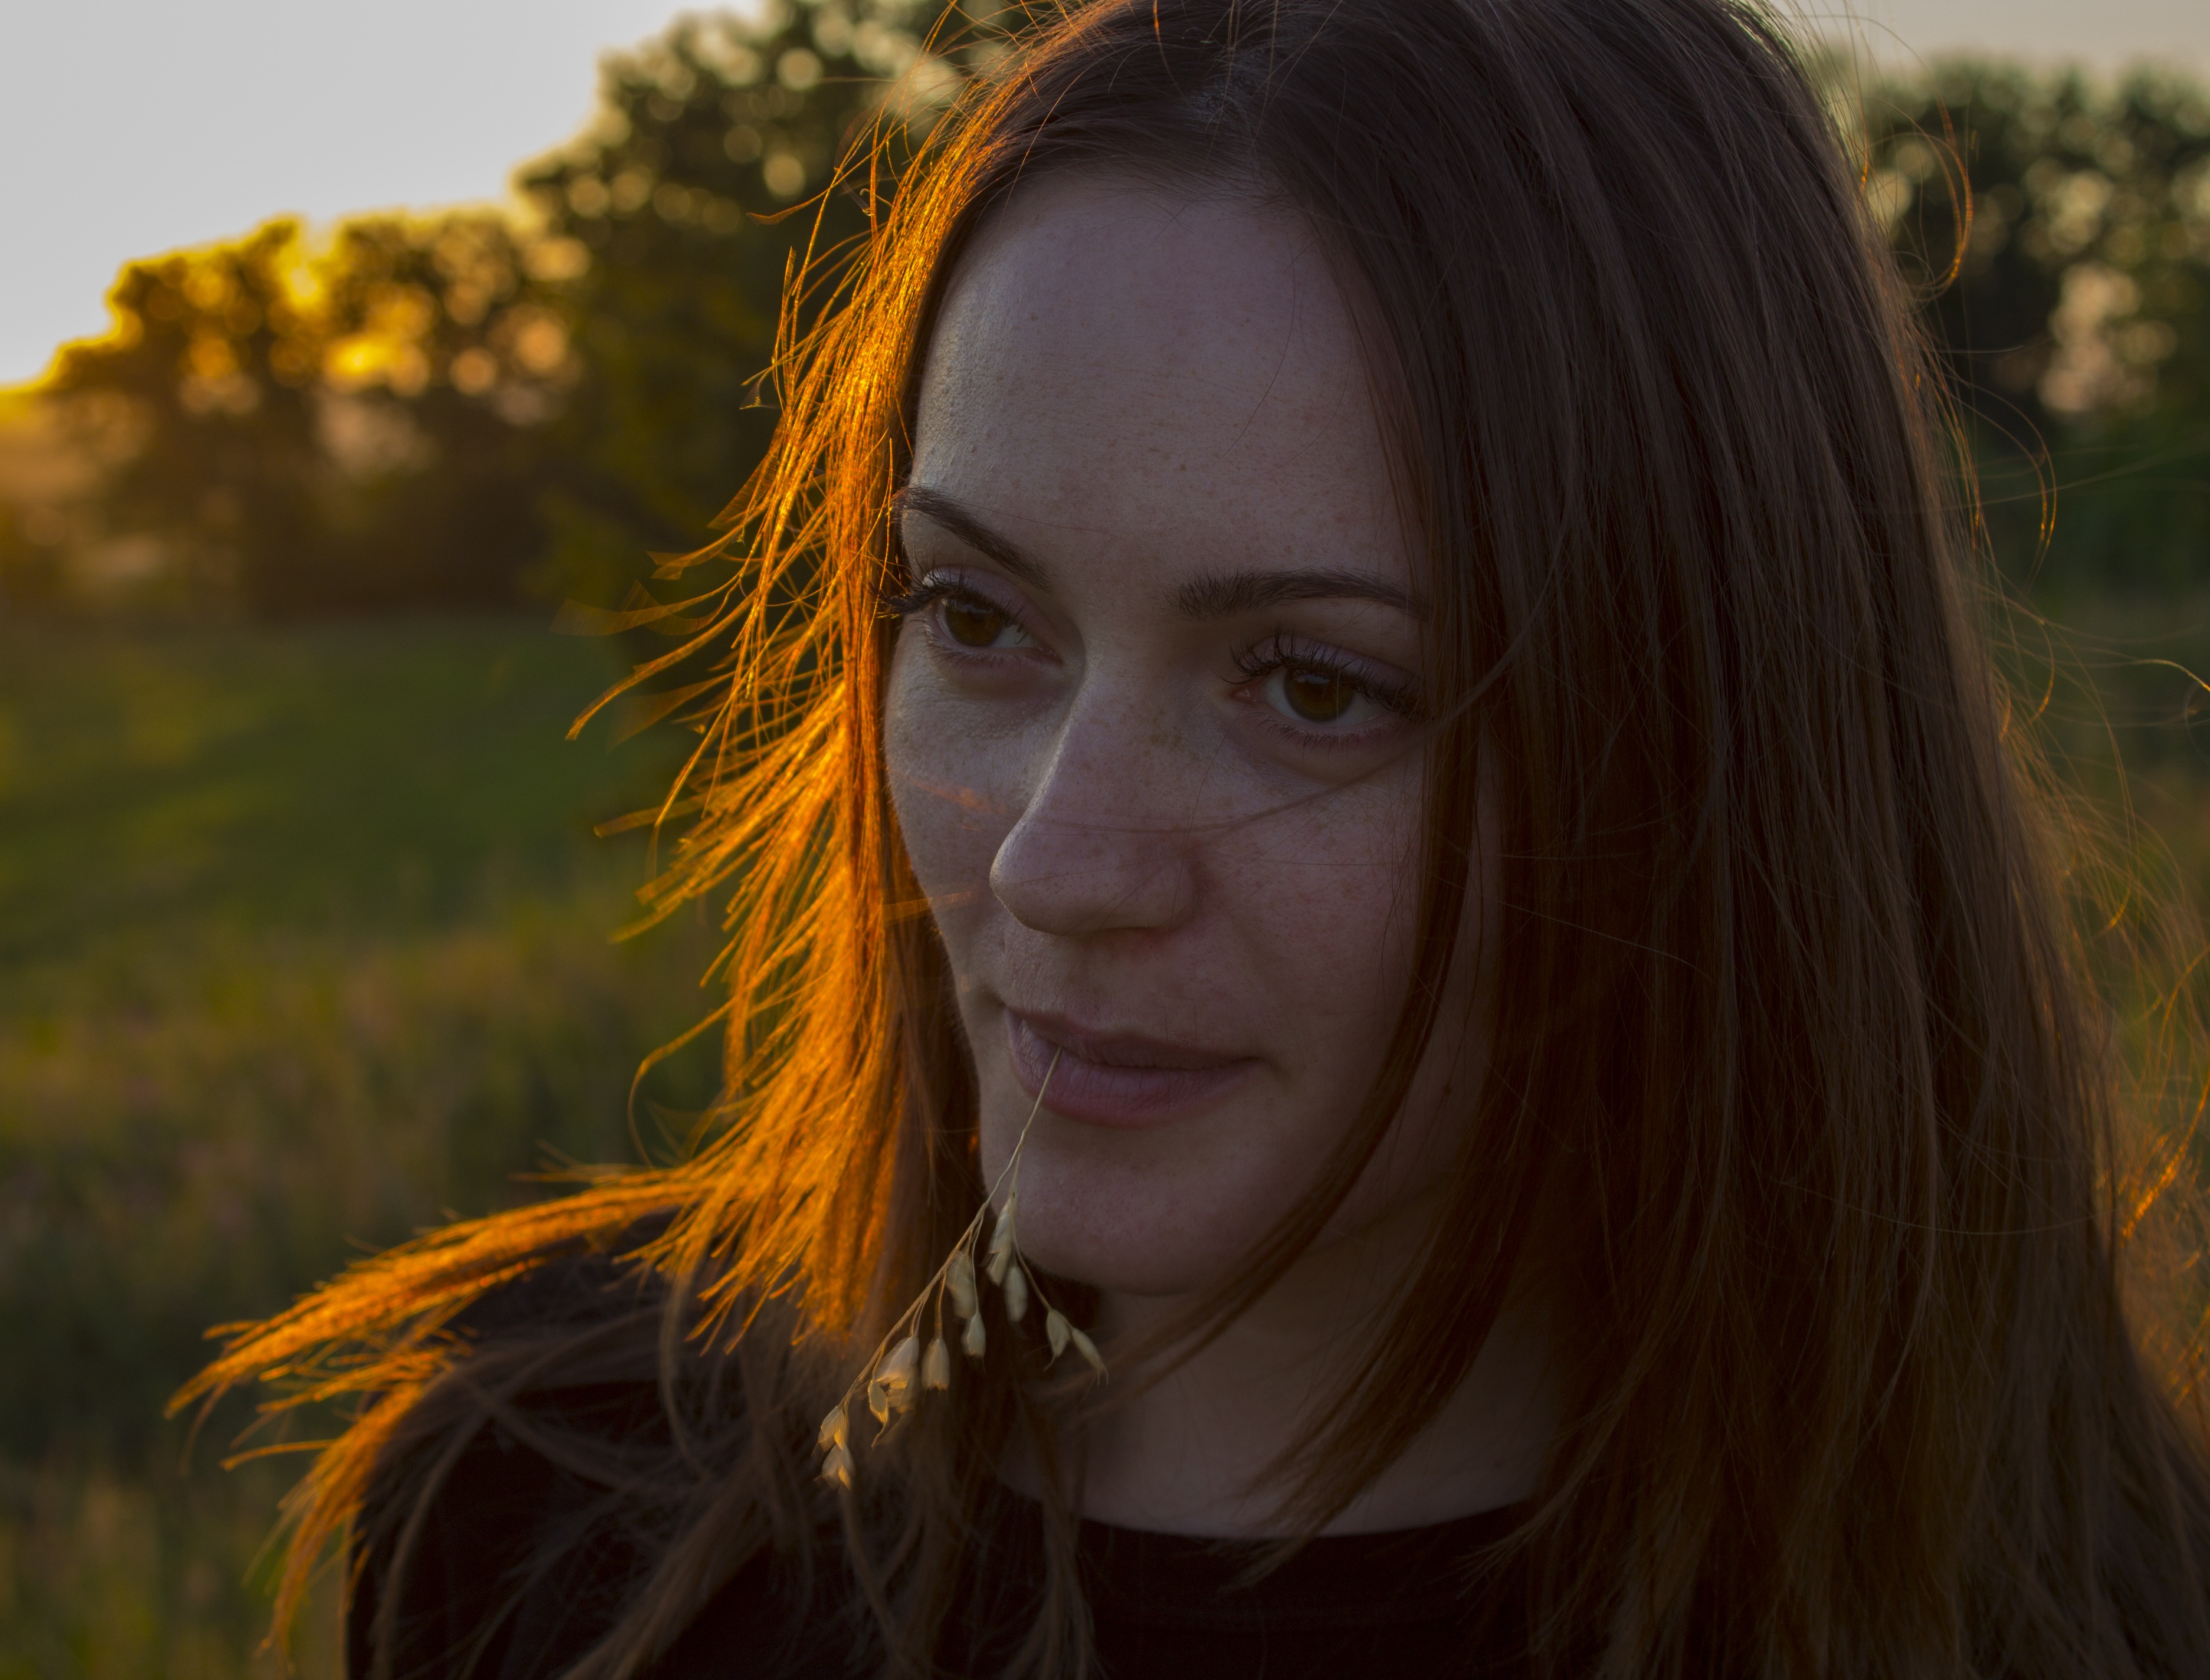
person, girl, woman, hair, sunset, photography, sunlight, portrait, model, color, autumn, lady, facial expression, season, hairstyle, smile, long hair, close up, face, eye, head, skin, beauty, blond, organ, photo shoot, brown hair, portrait photography